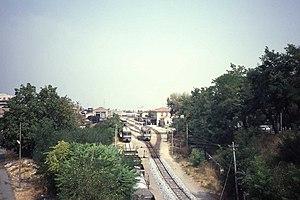
Les Ferrovie Calabro-Lucane - Chemins de fer Calabro-Lucanes était le nom de la compagnie ferroviaire qui gérait en concession l'énorme réseau ferré à voies étroites qui s'étendait sur neuf provinces du sud de l'Italie :